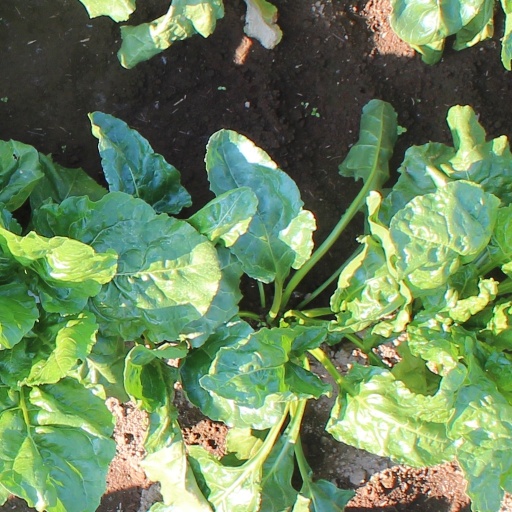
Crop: sugar beet